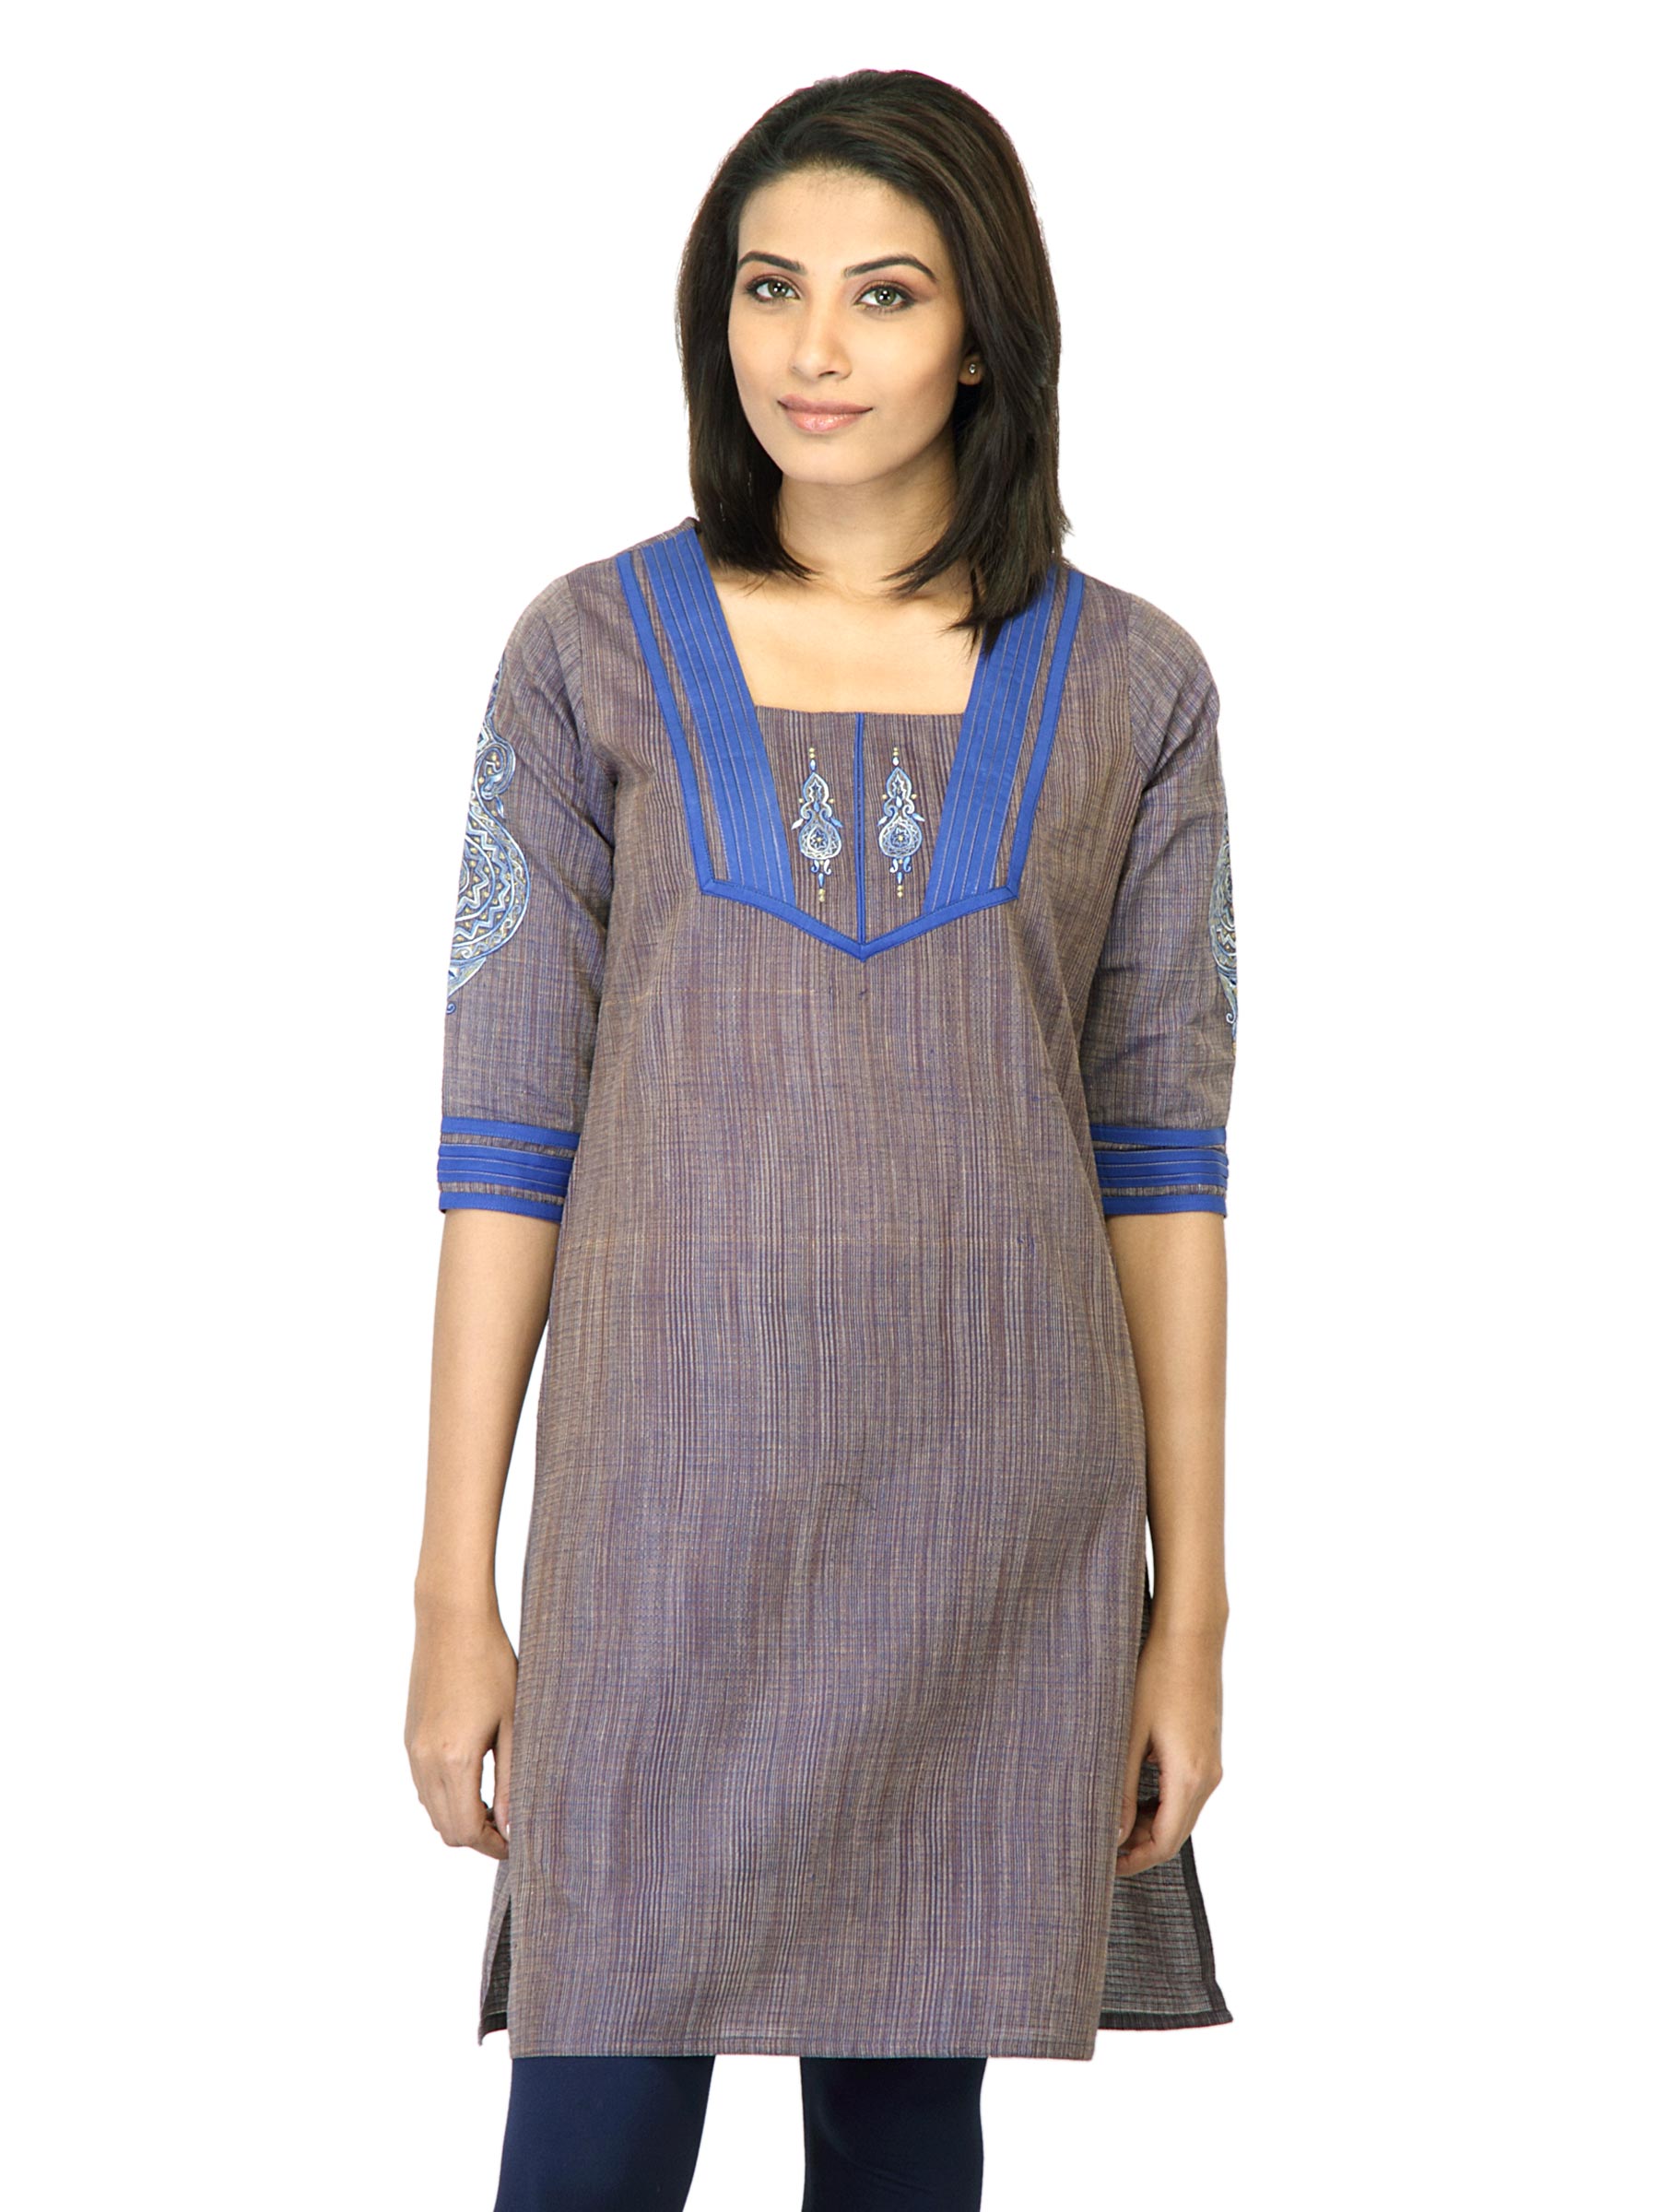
Mother Earth Women Blue Kurta
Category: Apparel / Topwear / Kurtas
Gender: Women
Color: Blue
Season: Fall 2011
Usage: Ethnic